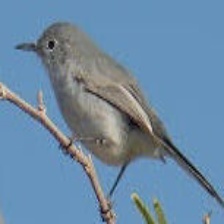
Species: BLUE GRAY GNATCATCHER
Scientific name: POLIOPTILA CAERULEA